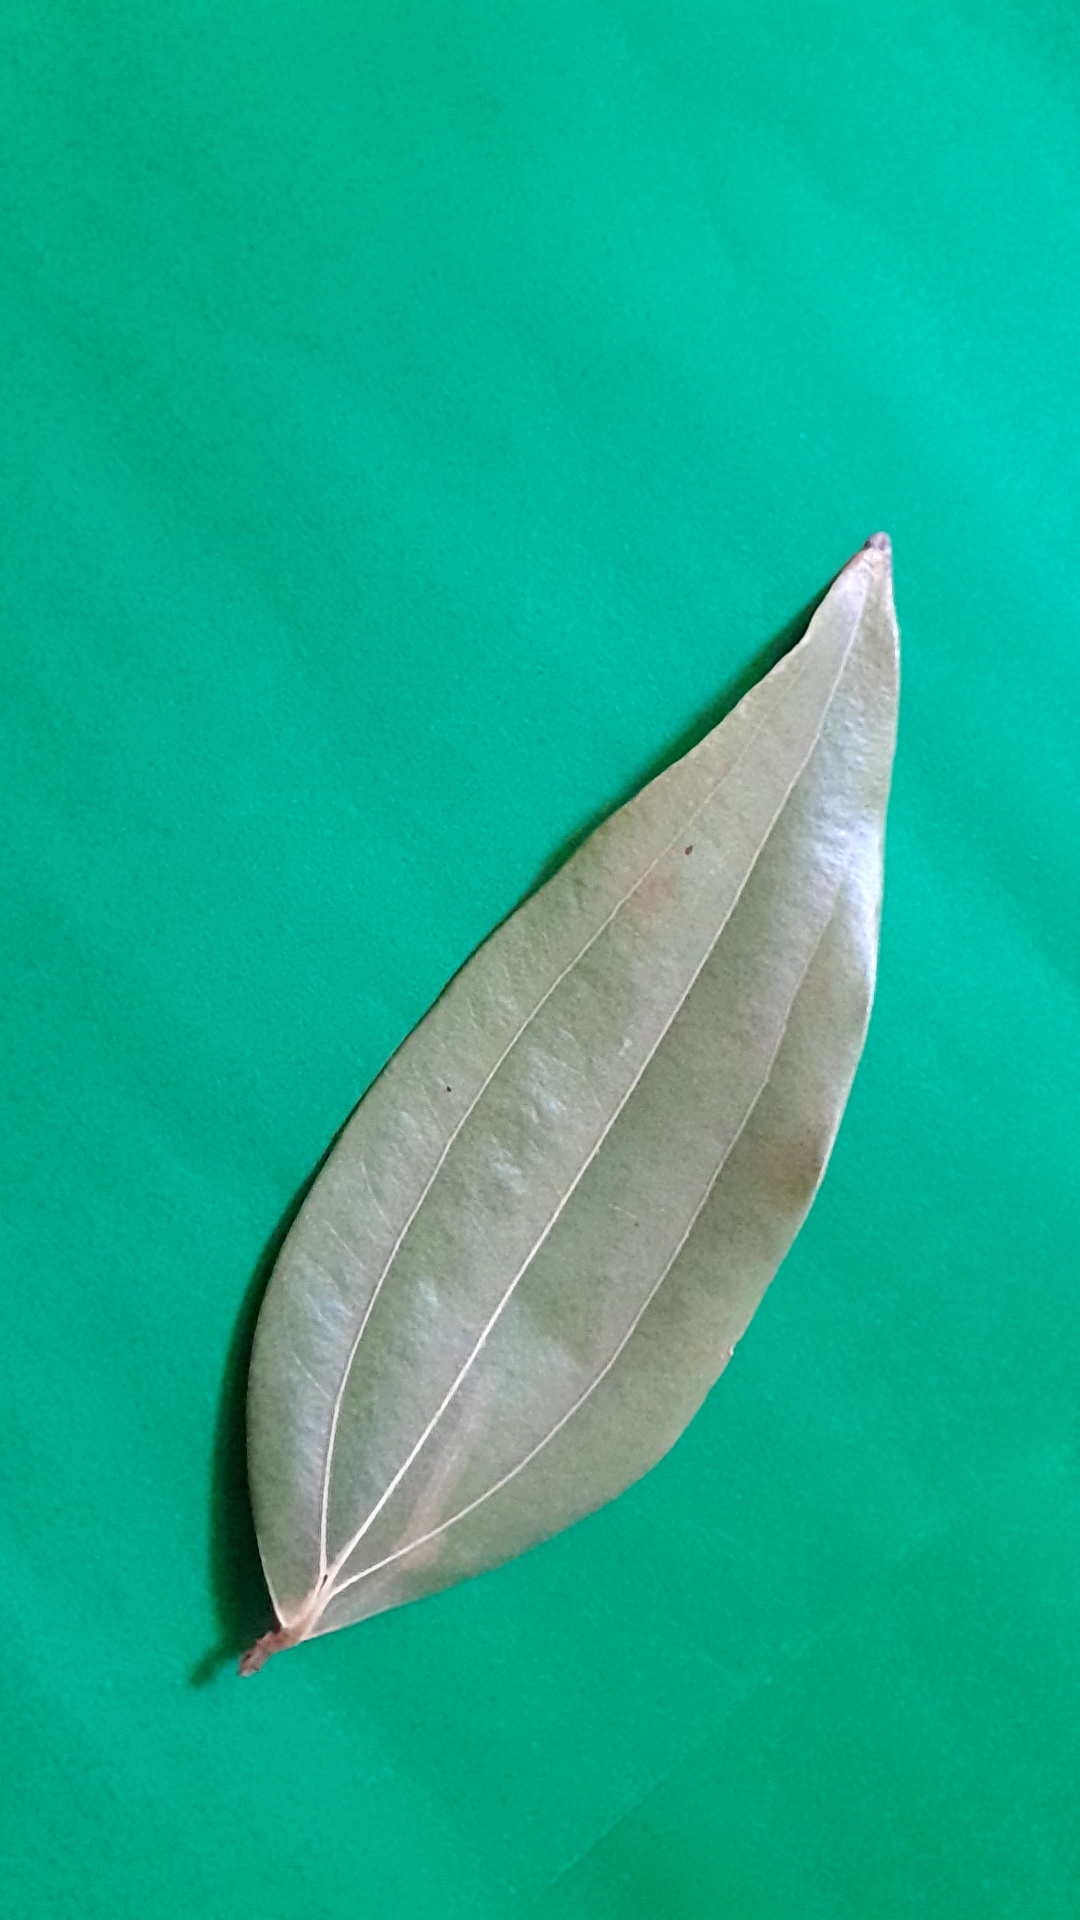
Label: Dry Leaf